1990 Andhra Pradesh cyclone

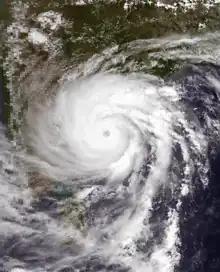
1990 Andhra Pradesh cyclone

The 1990 Andhra Pradesh cyclone was the worst disaster to affect Southern India since the 1977 Andhra Pradesh cyclone. The system was first noted as a depression on 4 May 1990, while it was located over the Bay of Bengal about to the southeast of Chennai, India. During the next day the depression intensified into a cyclonic storm and started to intensify rapidly, becoming a super cyclonic storm early on 8 May. The cyclone weakened slightly before it made landfall on India about 300 km (190 mi) to the north of Madras in the Tamil Nadu state as a very severe cyclonic storm with winds of . While over land the cyclone gradually dissipated. The cyclone had a severe impact on India, with over 967 people reported to have been killed. Over 100,000 animals also died in the cyclone with the total cost of damages to crops estimated at over $ (1990 USD).